Idlewild Farm Complex

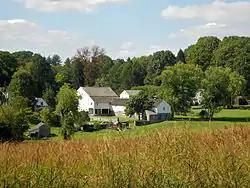

The Idlewild Farm Complex is a plot of land in Bryn Mawr, Pennsylvania. It was originally part of the Welsh Tract and is now a portion of the Bridlewild Trails Association.